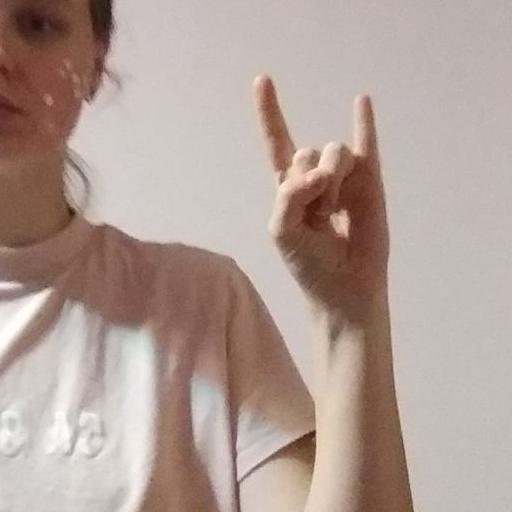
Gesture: rock